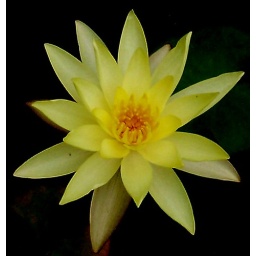
My yellow water lilies are out in bloom again in the pond in my garden. New South Wales Australia